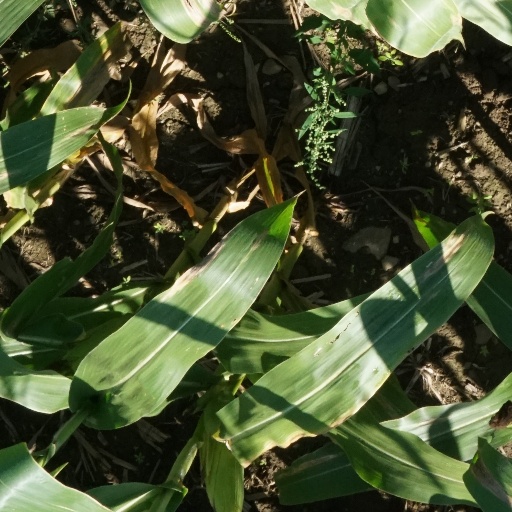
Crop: maize; corn